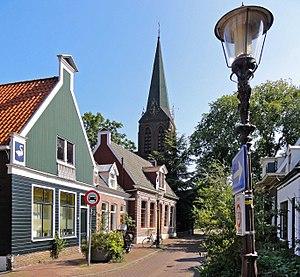
Amsterdam est la capitale des Pays-Bas, bien que le gouvernement ainsi que la plupart des institutions nationales siègent à La Haye. Sur la base des chiffres de l'année 2017, la commune d'Amsterdam compte plus de 850 000 habitants, appelés Amstellodamois, ce qui en fait la commune néerlandaise la plus peuplée. Elle est située au cœur de la région d'Amsterdam, regroupant environ 1 350 000 habitants. L'aire urbaine, qui rassemble plus de 2 400 000 résidents fait elle-même partie d'une conurbation appelée Randstad qui compte 7 100 000 habitants. La ville est la plus grande de Hollande-Septentrionale, mais n'est cependant pas le chef-lieu de la province, ce dernier étant Haarlem, situé à 19 kilomètres à l'ouest d'Amsterdam.